La Bombonera

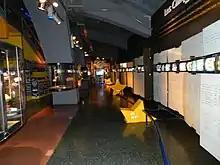
Hall of the Boca Juniors Museum

The stadium was named on April 20, 1986, by team President Antonio Alegre in honor of Camilo Cichero, a former team president under whose tenure work on "La Bombonera" began. It was renamed on December 27, 2000, by team President Mauricio Macri in honor of Alberto Armando, team president during its resurgence during the 1960s as well as a former business partner of his father Francisco Macri. The stadium was expanded and modernized during Macri's tenure, notably with the addition in 1996 of a fourth tier; and a wing housing a press area, VIP boxes, a museum, and offices. The stadium's exterior was later decorated with works by painters Rómulo Macció and Pérez Celis.